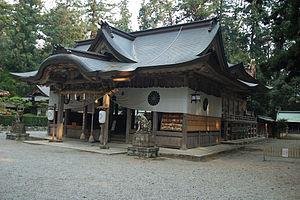
L'Iwa-jinja est un sanctuaire shinto situé à Shisō, dans la préfecture de Hyōgo sur l'île de Honshu.